Wickersham Commission

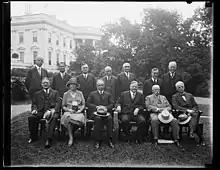
President Herbert Hoover's newly created United States law enforcement and observance commission (circa. 1920)

The National Commission on Law Observance and Enforcement (also known unofficially as the Wickersham Commission) was a committee established by the U.S. president, Herbert Hoover, on May 20, 1929. Former attorney general George W. Wickersham (1858–1936) chaired the 11-member group, which was charged with investigating the causes and costs of crime, Prohibition enforcement, policing, courts and antiquated criminal procedures, and prisons, parole and probation practices, among other topics in order to improve the American criminal justice system.